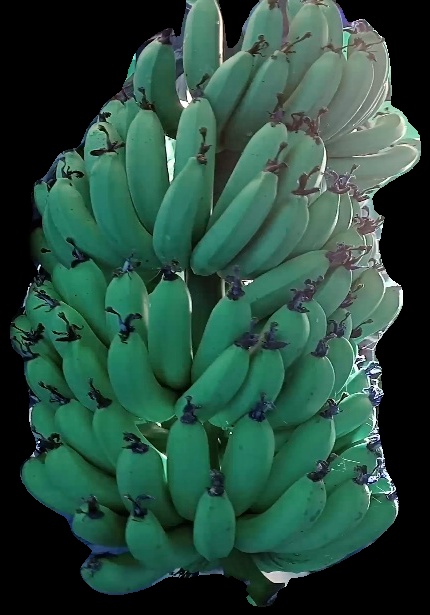
Variety: pachbale
Grade: grade1